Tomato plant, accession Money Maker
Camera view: bottom (45 deg); turntable rotation: 30 degrees
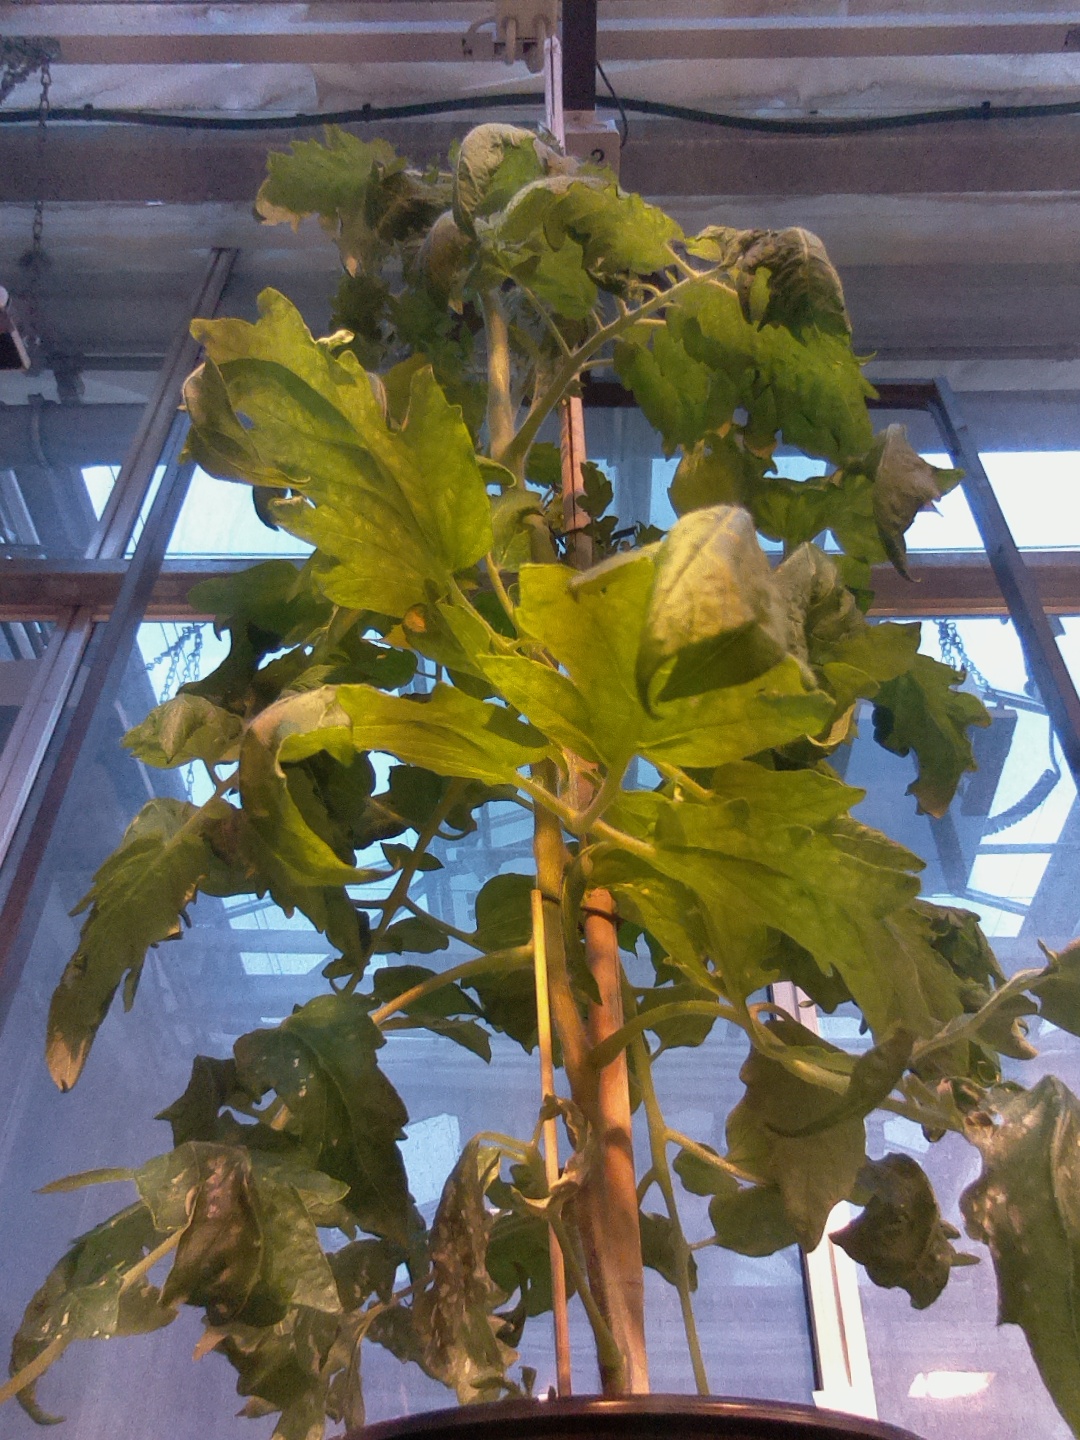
BBCH growth stage 69: End of flowering, 90%-100% of flowers open, more petals falling